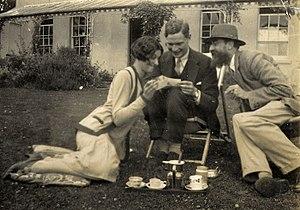
Rudolph John Frederick Lehmann, né à Bourne End dans le Buckinghamshire le 2 juin 1907 et décédé à Londres le 7 avril 1987, est un poète, écrivain et éditeur britannique, fondateur des revues New Writing et The London Magazine. Proche du Bloomsbury Group, il est le dédicataire de la Lettre à un jeune poète de Virginia Woolf et il fut l'associé de Leonard Woolf dans l'aventure de la Hogarth Press.
Rosamond Lehmann, née le 3 février 1901 à Bourne End, dans le comté du Buckinghamshire, et morte le 12 mars 1990 dans le borough royal de Kensington et Chelsea, à Londres, est une romancière, nouvelliste, dramaturge et traductrice britannique, proche du Bloomsbury Group.